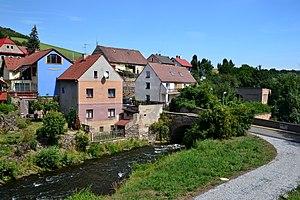
Rtyně nad Bílinou est une commune du district de Teplice, dans la région d'Ústí nad Labem, en République tchèque. Sa population s'élevait à 789 habitants en 2018.